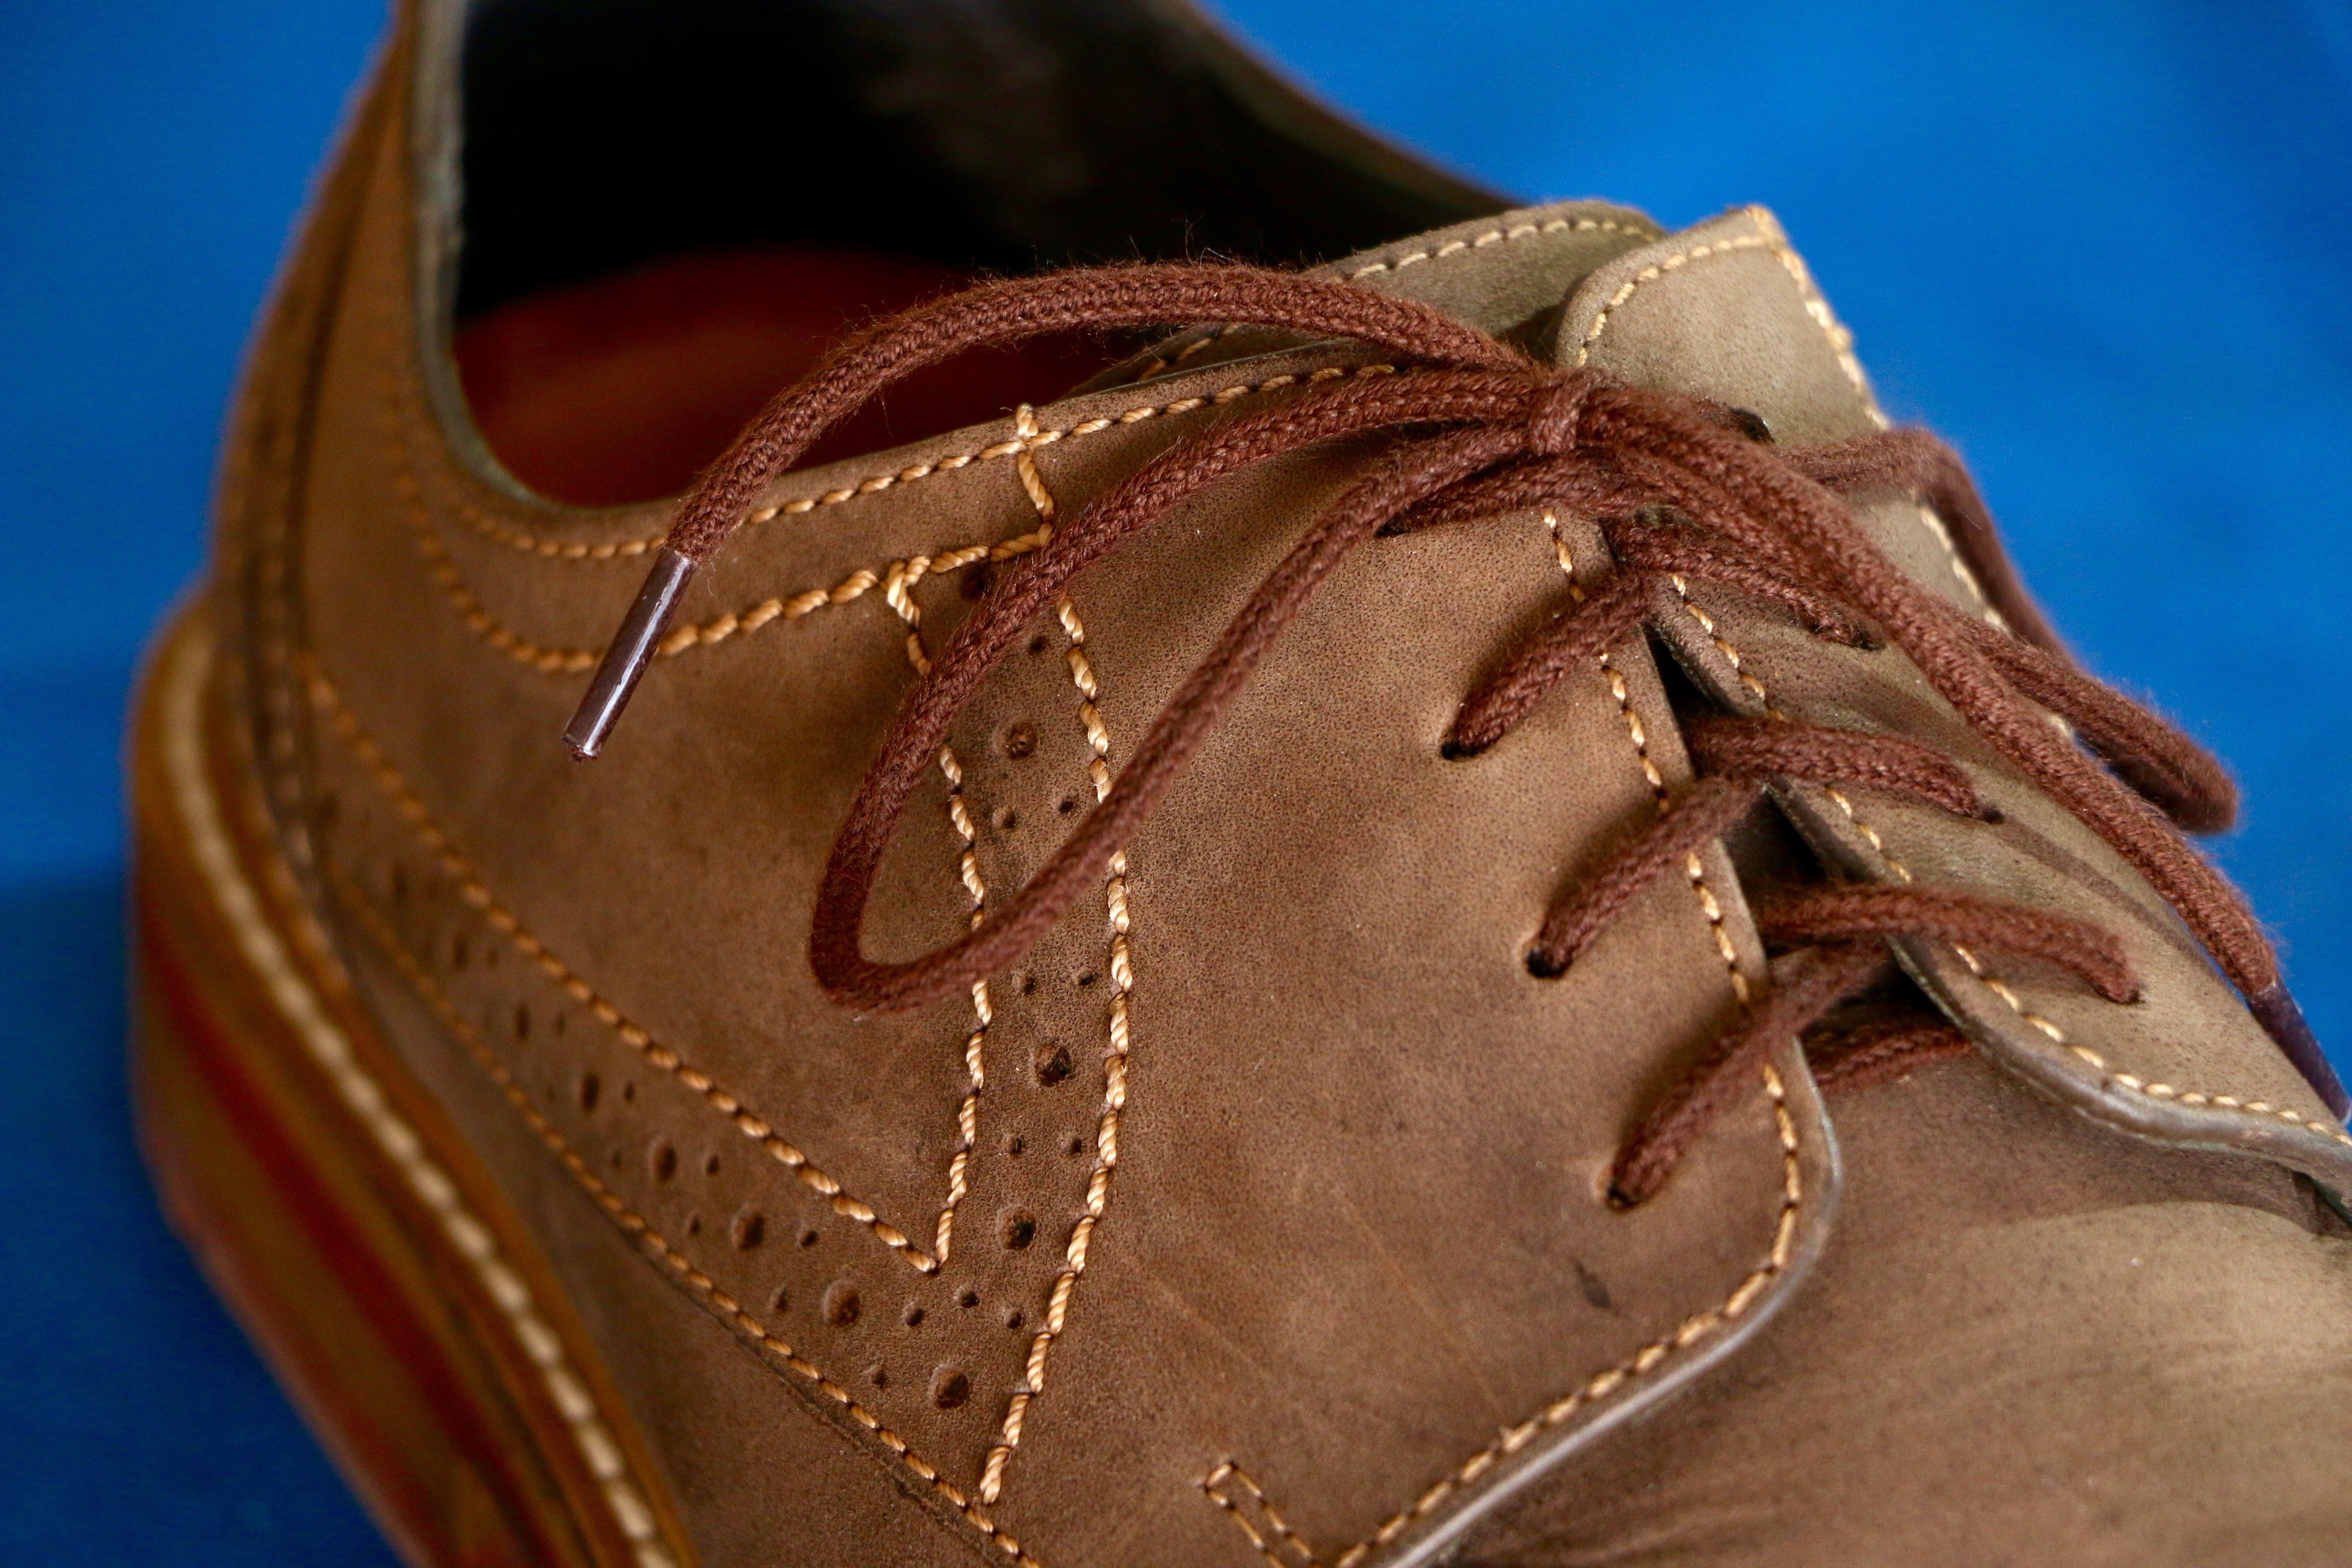
shoe, leather, leg, lace, brown, shoelace, shoes, sneakers, footwear, strip, leather shoes, outdoor shoe